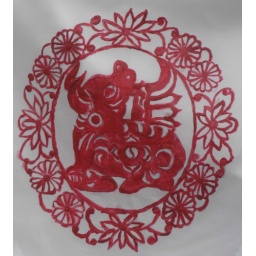
a gift of a red winged bull to hang from my yurt (done by Daedra).